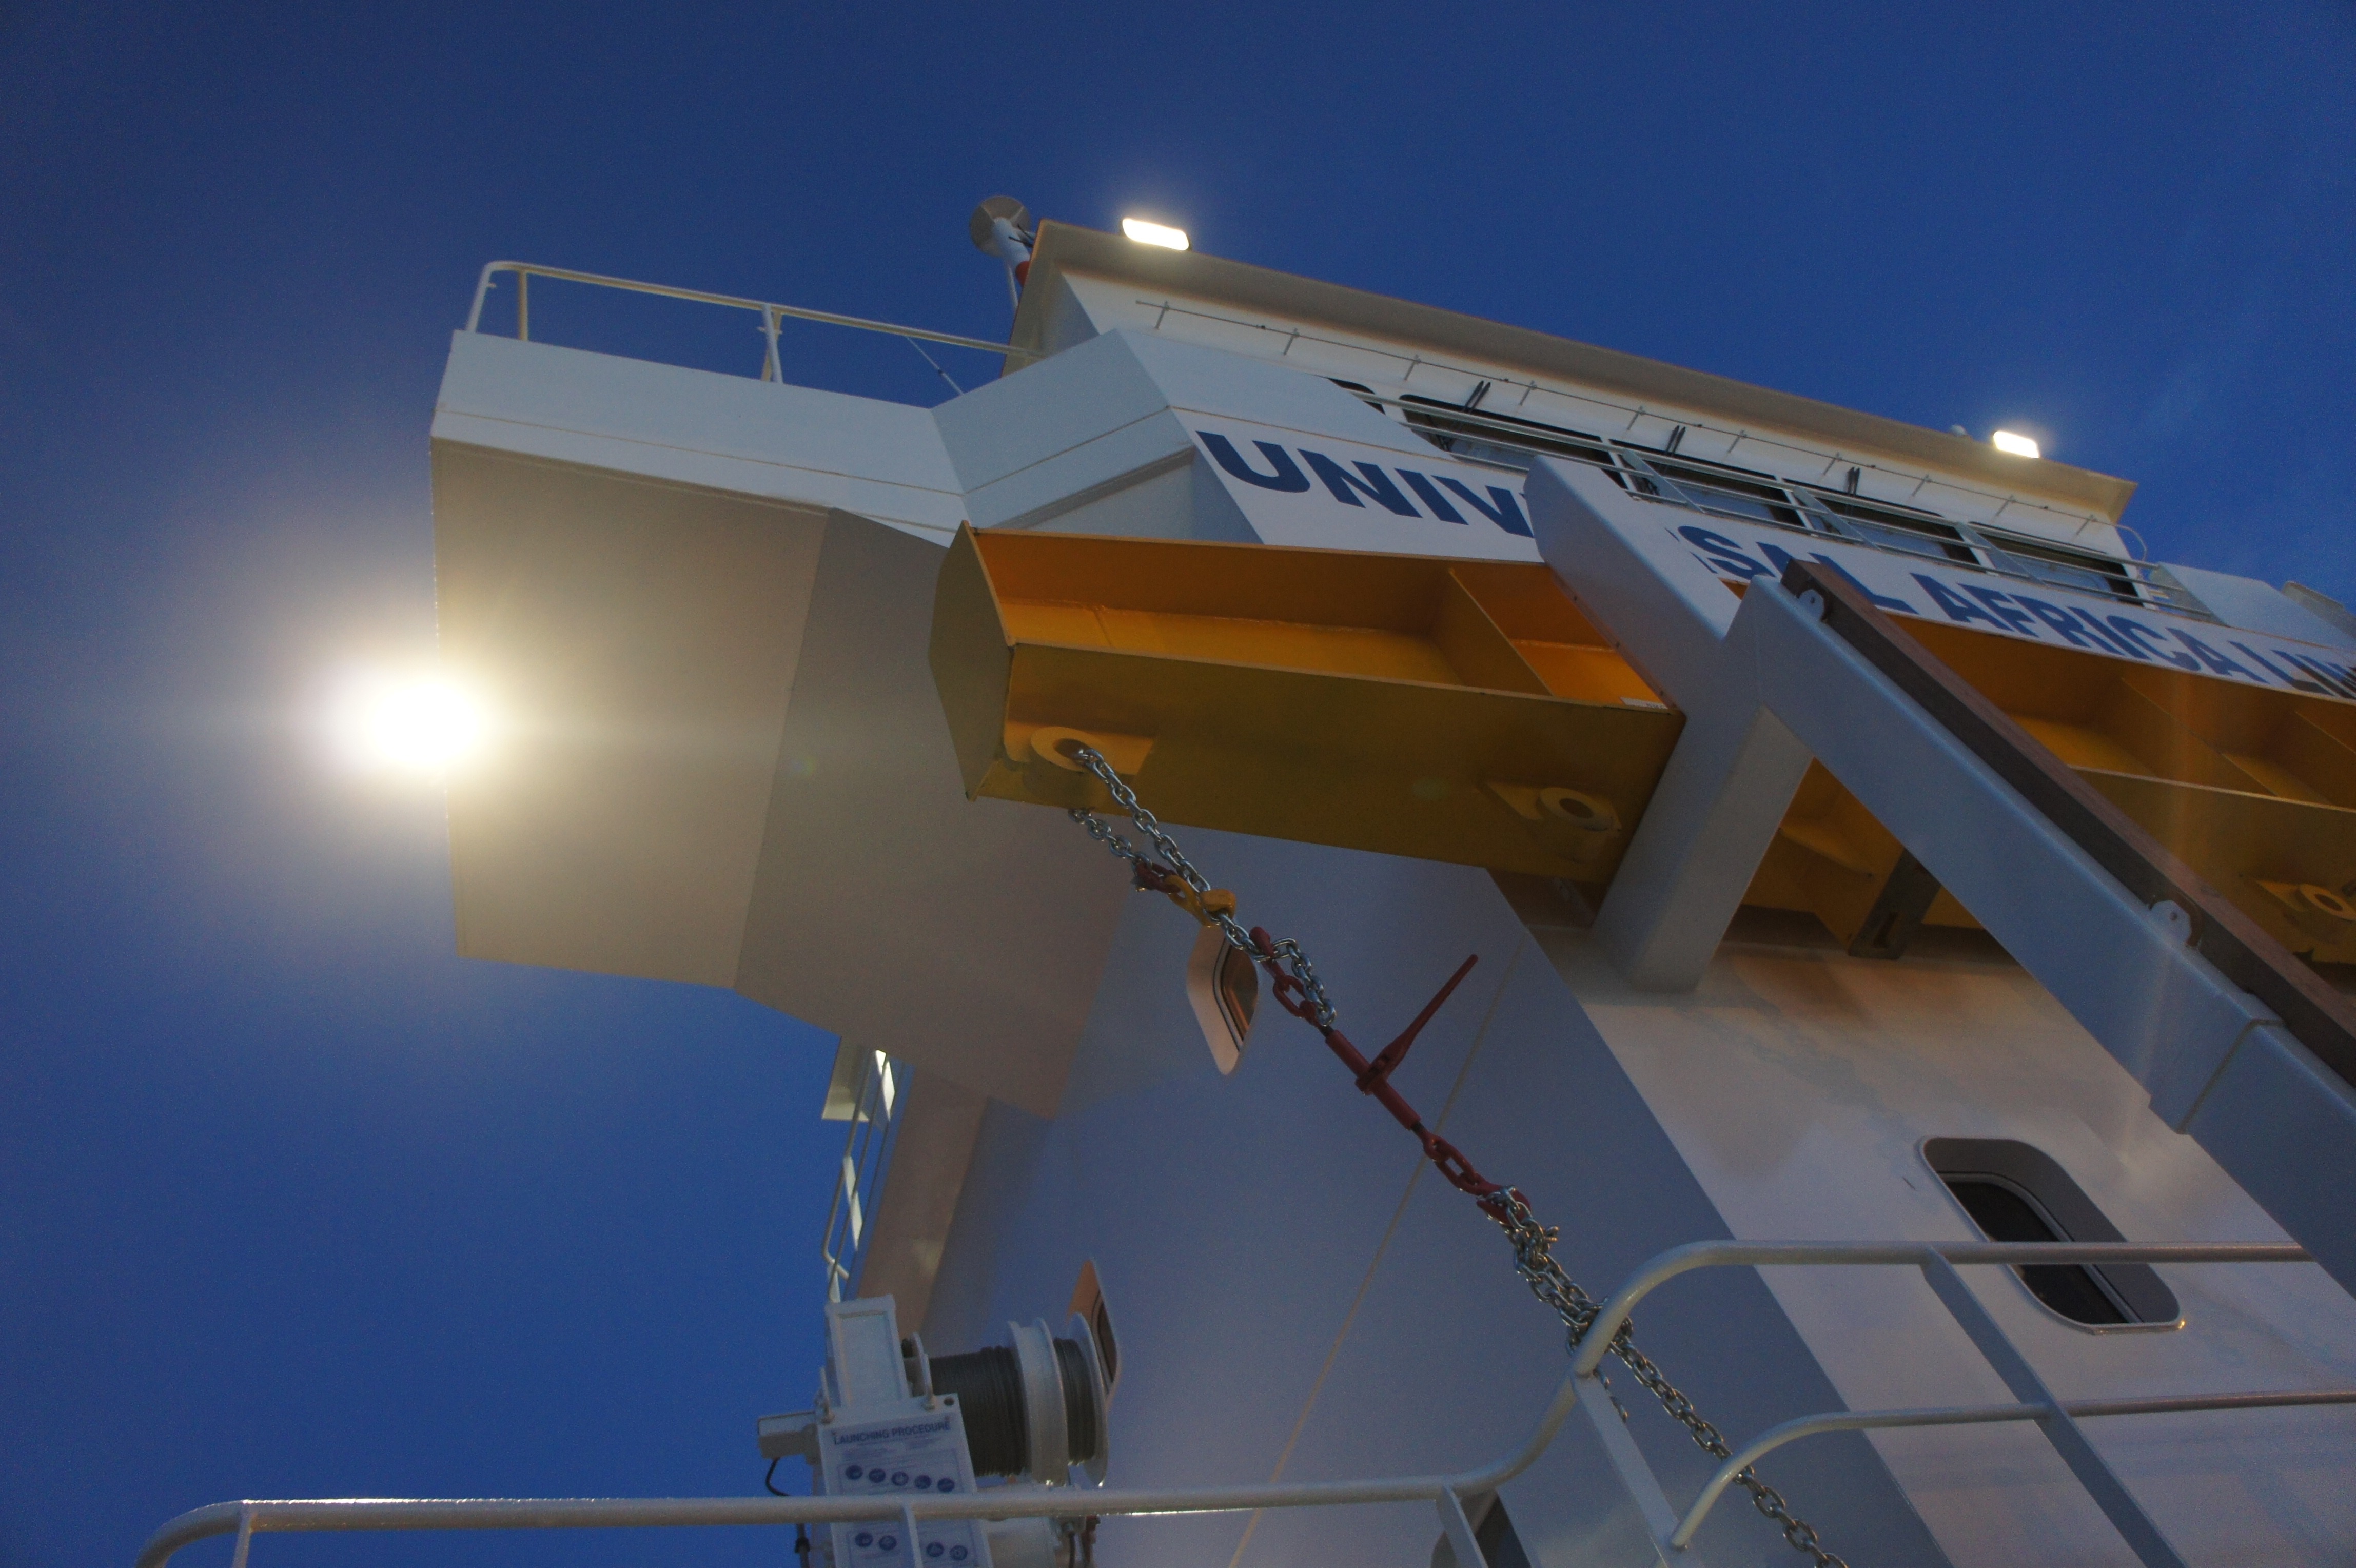
structure, boat, bridge, ship, vehicle, mast, port, energy, construction equipment, sport venue